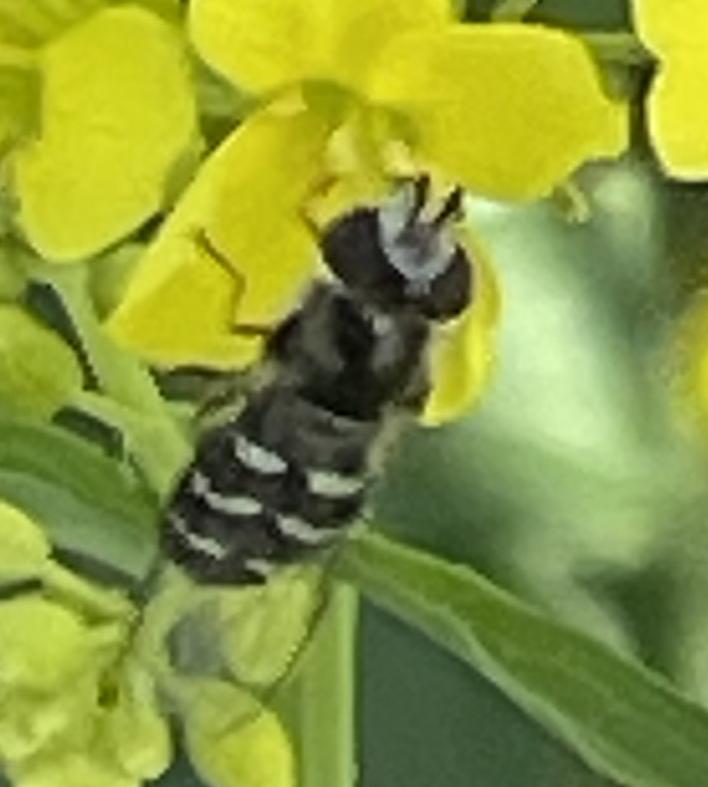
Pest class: predators